Flow battery

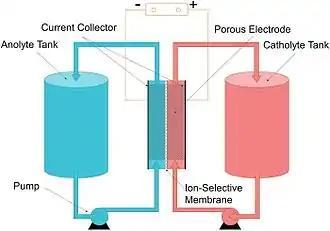
A typical flow battery consists of two tanks of liquids which are pumped past a membrane held between two electrodes.

A flow battery, or redox flow battery (after reduction–oxidation), is a type of electrochemical cell where chemical energy is provided by two chemical components dissolved in liquids that are pumped through the system on separate sides of a membrane. Ion transfer inside the cell (accompanied by current flow through an external circuit) occurs across the membrane while the liquids circulate in their respective spaces.